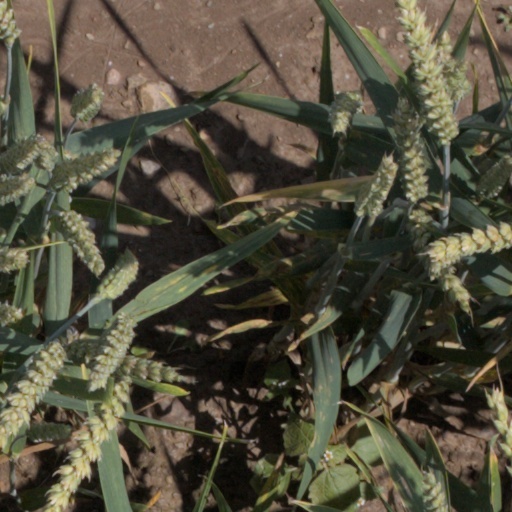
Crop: wheat